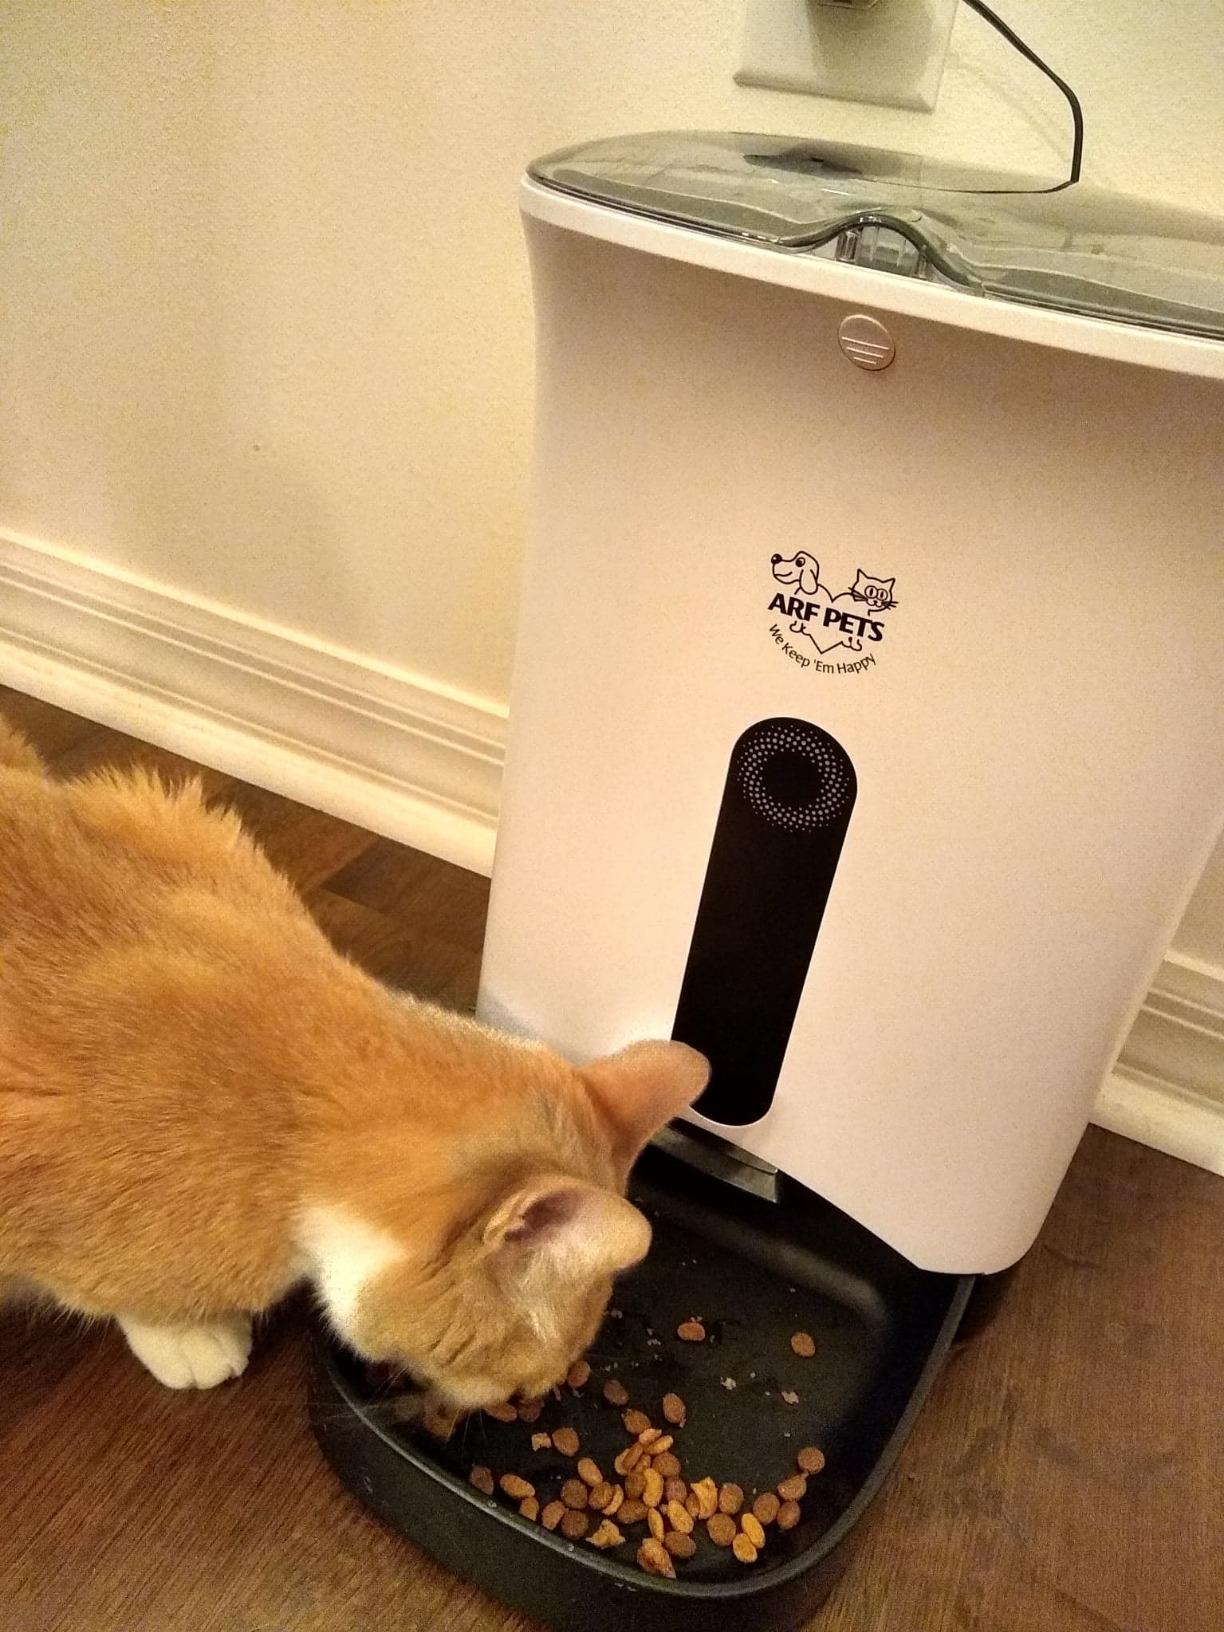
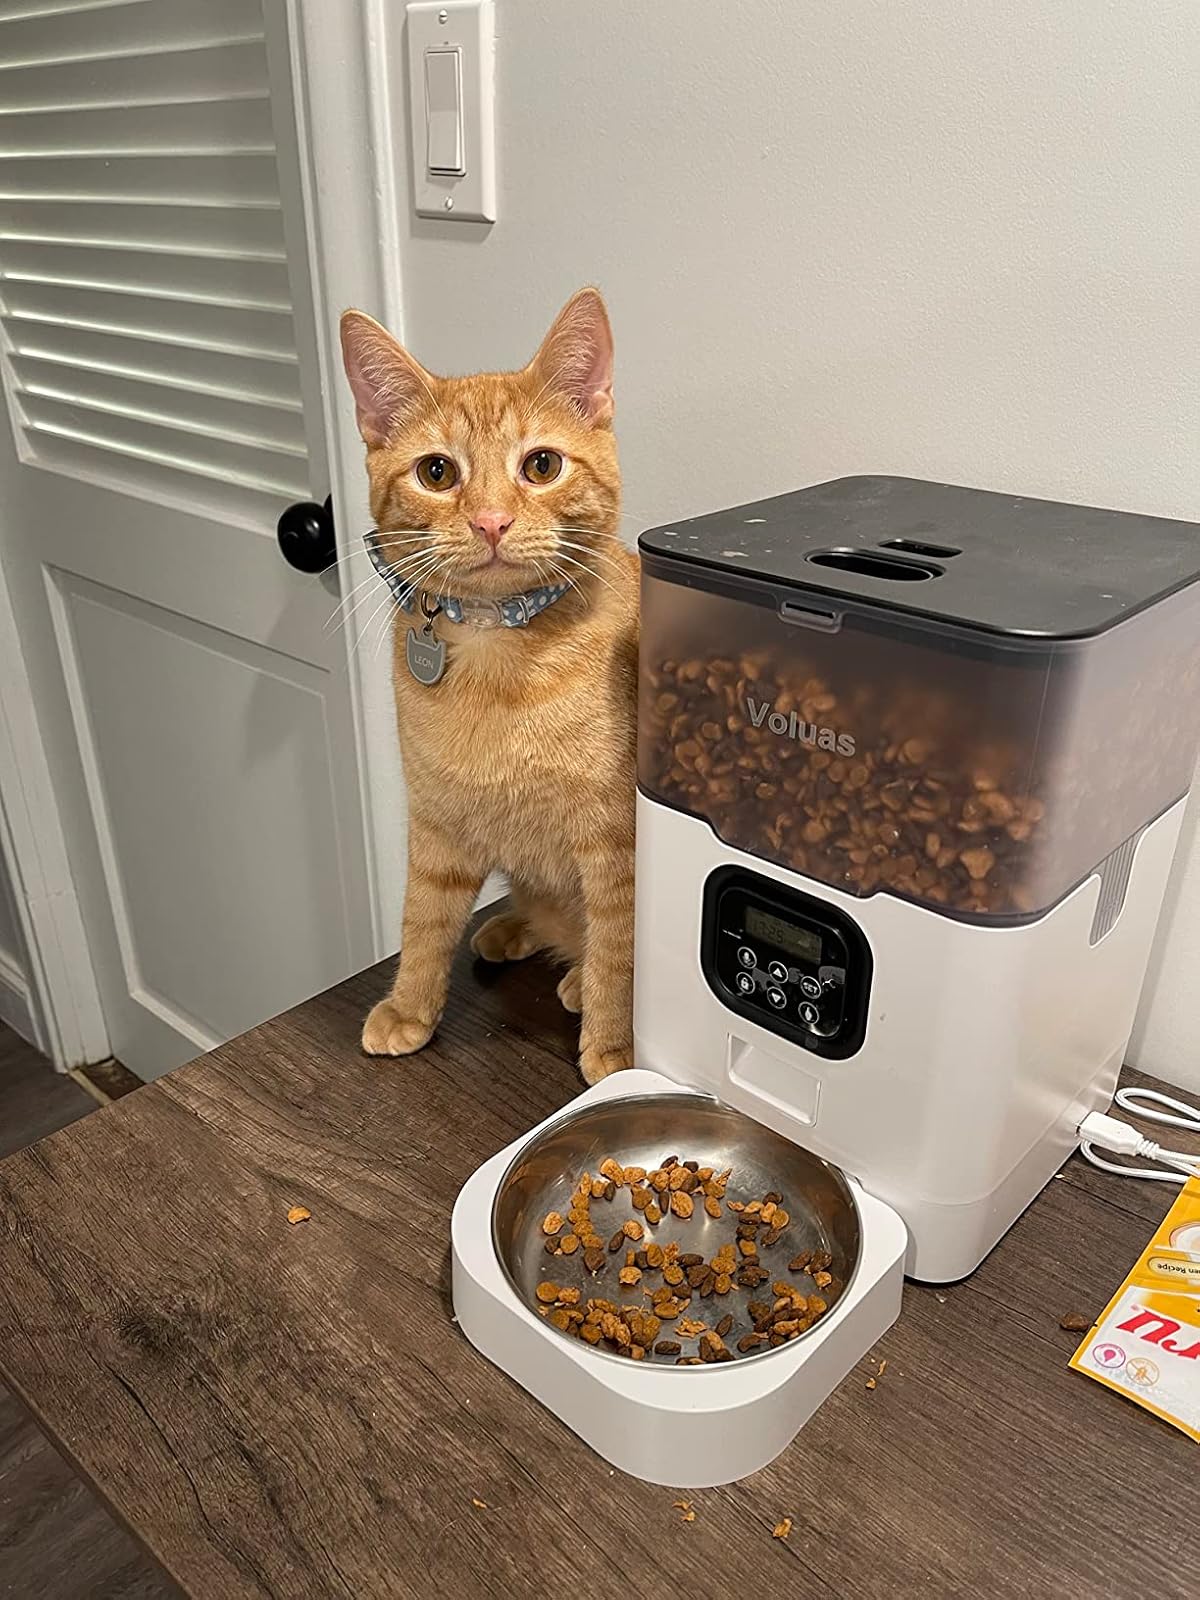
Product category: items_feeder
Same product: no